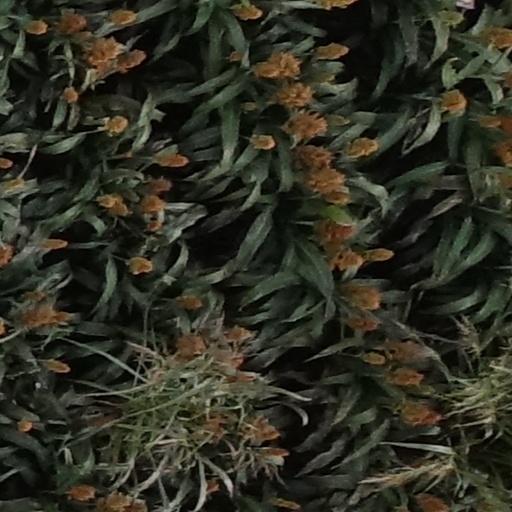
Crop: sorghum